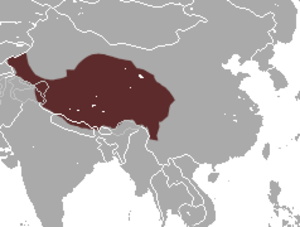
Le Lièvre laineux aussi appelé Lièvre du Tibet est un mammifère de la famille des Léporidés. Il vit dans certaines régions de Chine, d'Inde, de Mongolie et du Népal et principalement à des altitudes de 3 000 à 5 300 mètres.